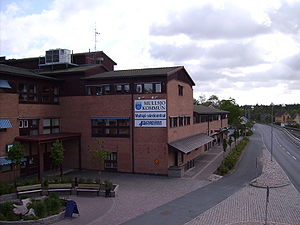
Mullsjö
Mullsjö
Mullsjö er et byområde i Mullsjö kommun i Jönköpings län i Sverige. I 2010 var indbyggertallet 5 452.